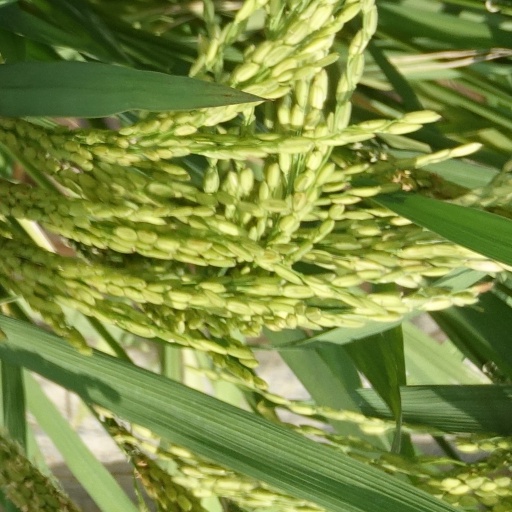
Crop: rice